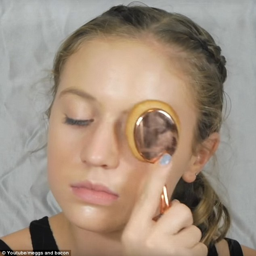
what his money bought : he seems constantly worried about the cost of all of her beauty products